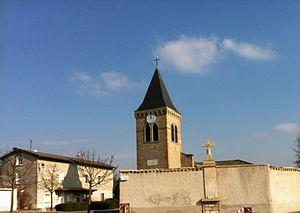
Neyron est une commune française de 2 467 habitants au dernier recensement de 2017, située dans le département de l'Ain en région Auvergne-Rhône-Alpes, à environ 11 km de Lyon. Elle appartient à la région naturelle de la Côtière et elle fait partie de l'unité urbaine de Lyon.